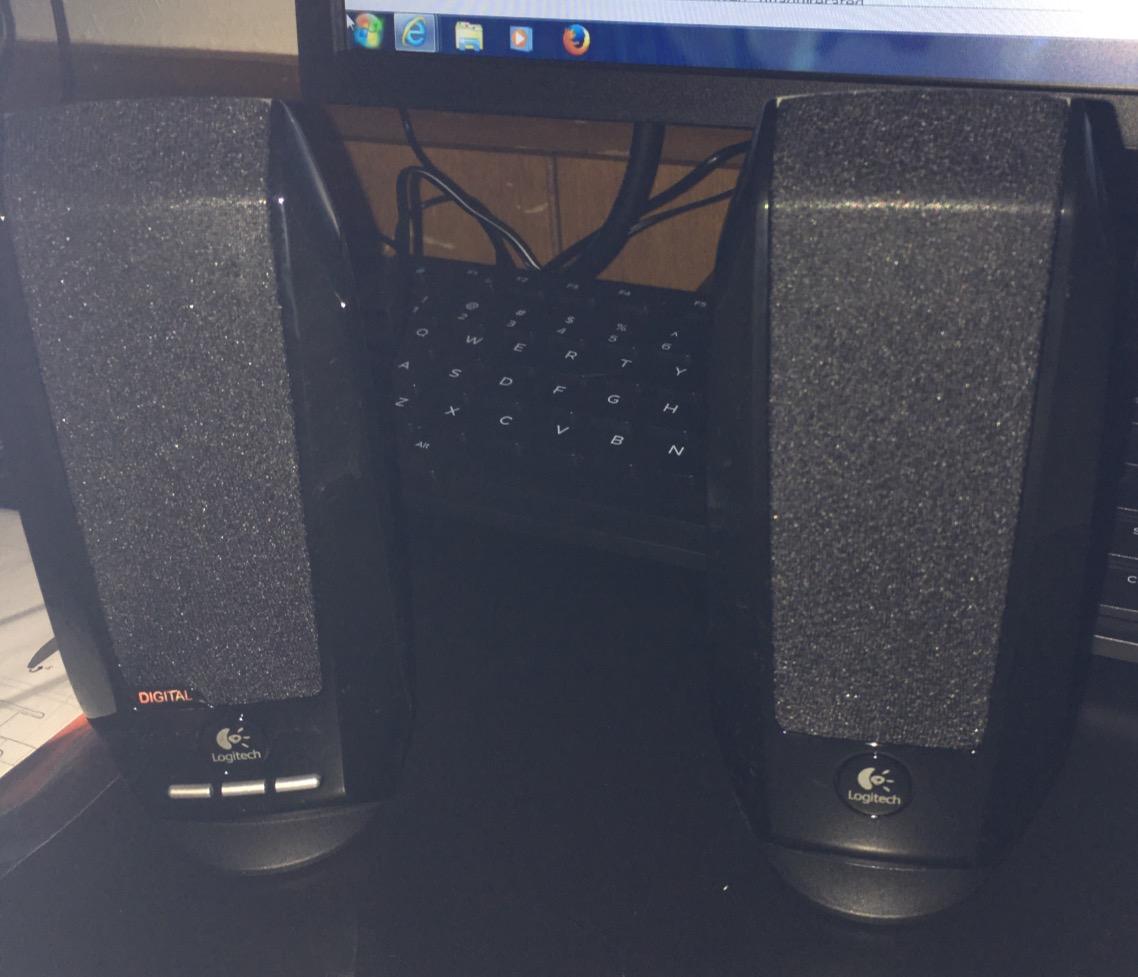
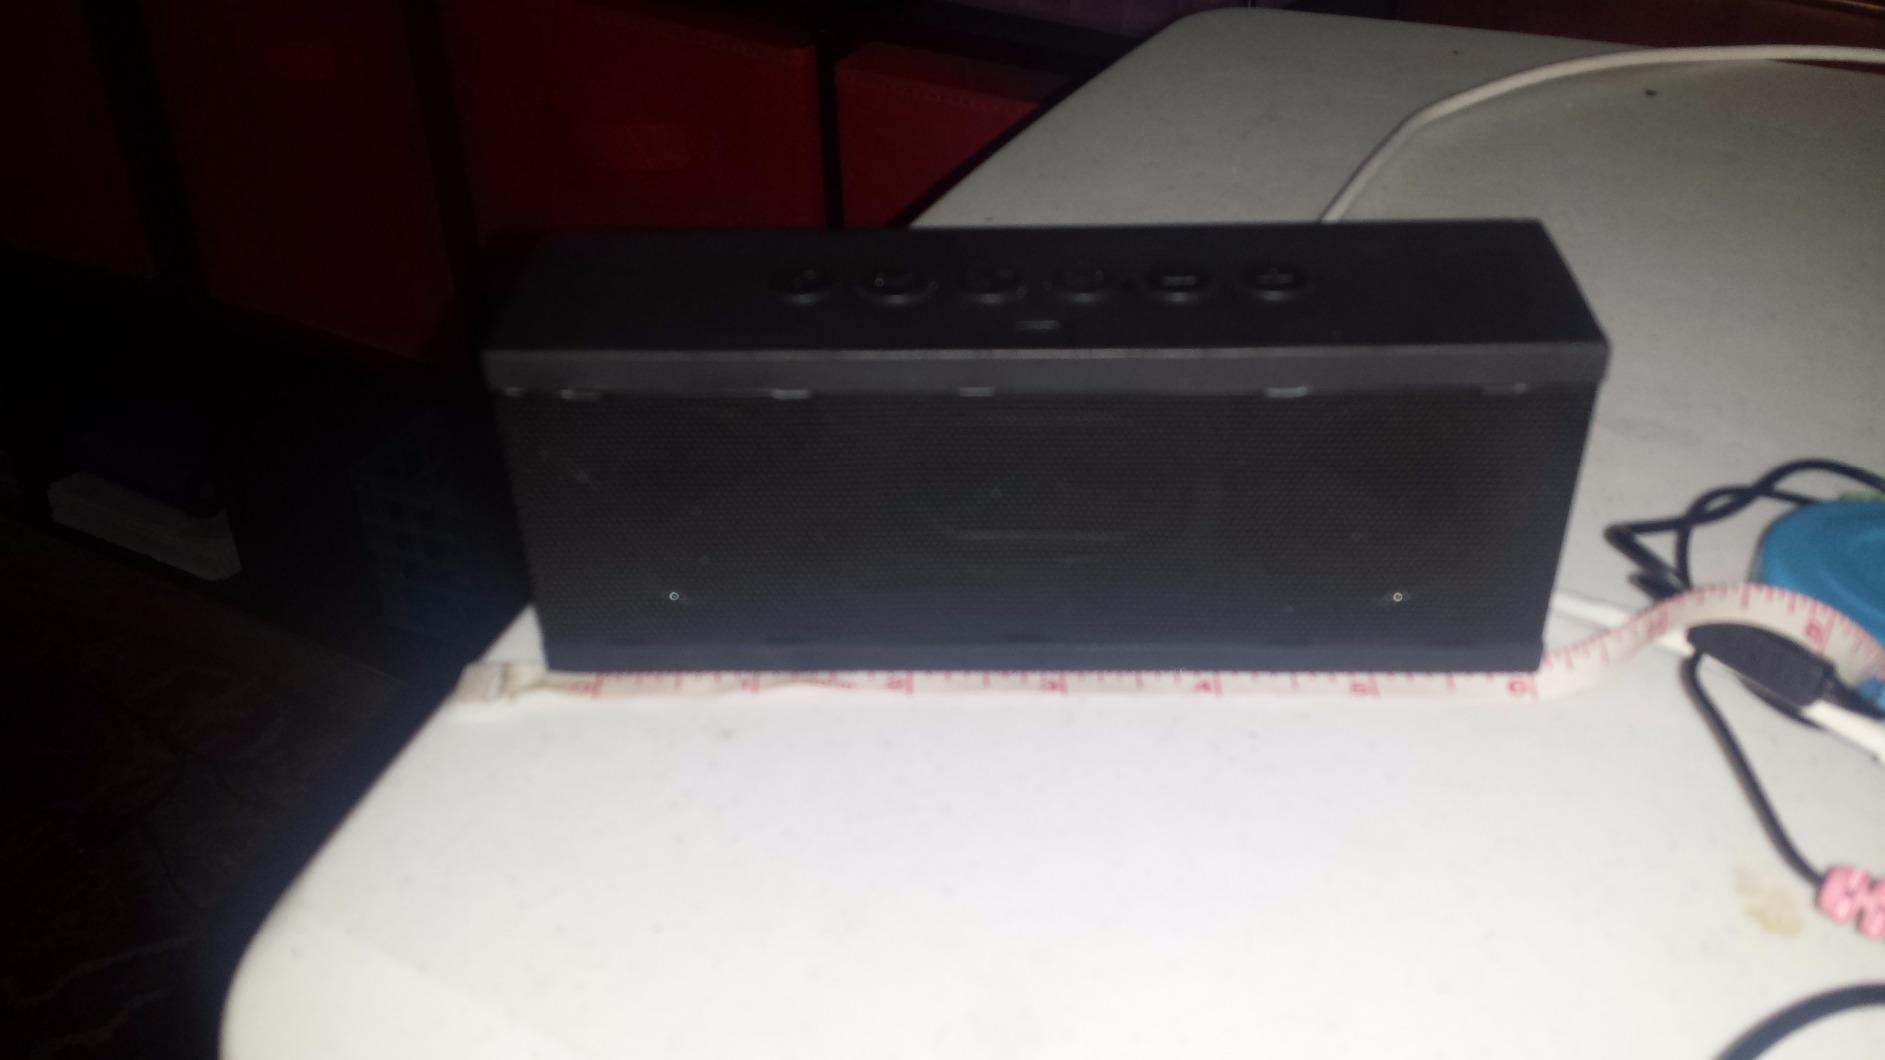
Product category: speaker
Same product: no